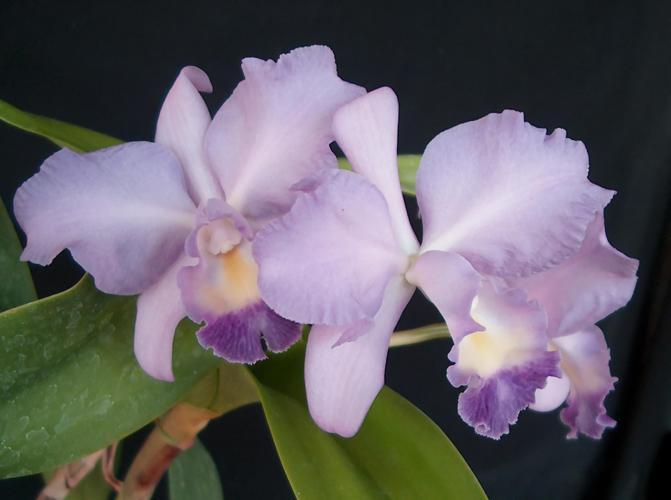
Label: ruby-lipped cattleya